Shengguan Tu

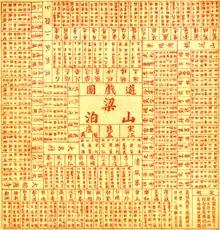
A "Water Margin" edition of "Shengguan Tu".

The "keju" imperial examination system, which "Shengguan Tu" is based on, was first explicitly mandated upon Chinese students during the Sui dynasty. According to the Ministry of Education of the Republic of China (Taiwan), "Shengguan Tu" was first introduced during the Tang dynasty which immediately succeeded the Sui dynasty. In his "Preface to Selecting a Bureau by Throwing Dice" (838), Tang scholar Fang Qianli writes of his playing "Caixuan Ge" ("Selecting a Bureau"), "an ancestor to "Shengguan Tu"", while stranded on a boat with a few friends in 836. Beyond that, however, the "few" historical sources "dealing with (the game) are confused and tend to feed off each other". Twelfth-century writer Xu Du references the game in a short passage in "Quesao Bian"; subsequent historical sources, including the eighteenth-century "Gaiyu Congkao" by Zhao Yi, rely heavily on the information provided by Xu. However, Xu's account was based on others' verbal accounts, and the quotations of his passage are believed to have been corrupted, according to Carole Morgan in the "Journal of the American Oriental Society". A more recent attempt by Cai Ce in 1968 to retrace the early history of "Shengguan Tu" is similarly "so flawed as to be practically useless".